Beach volleyball at the 2018 Mediterranean Games

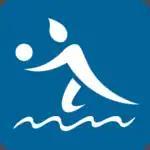

The beach volleyball tournament at the 2018 Mediterranean Games in Tarragona took place between 28 and 30 June at the Arrabassada Beach Stadium.